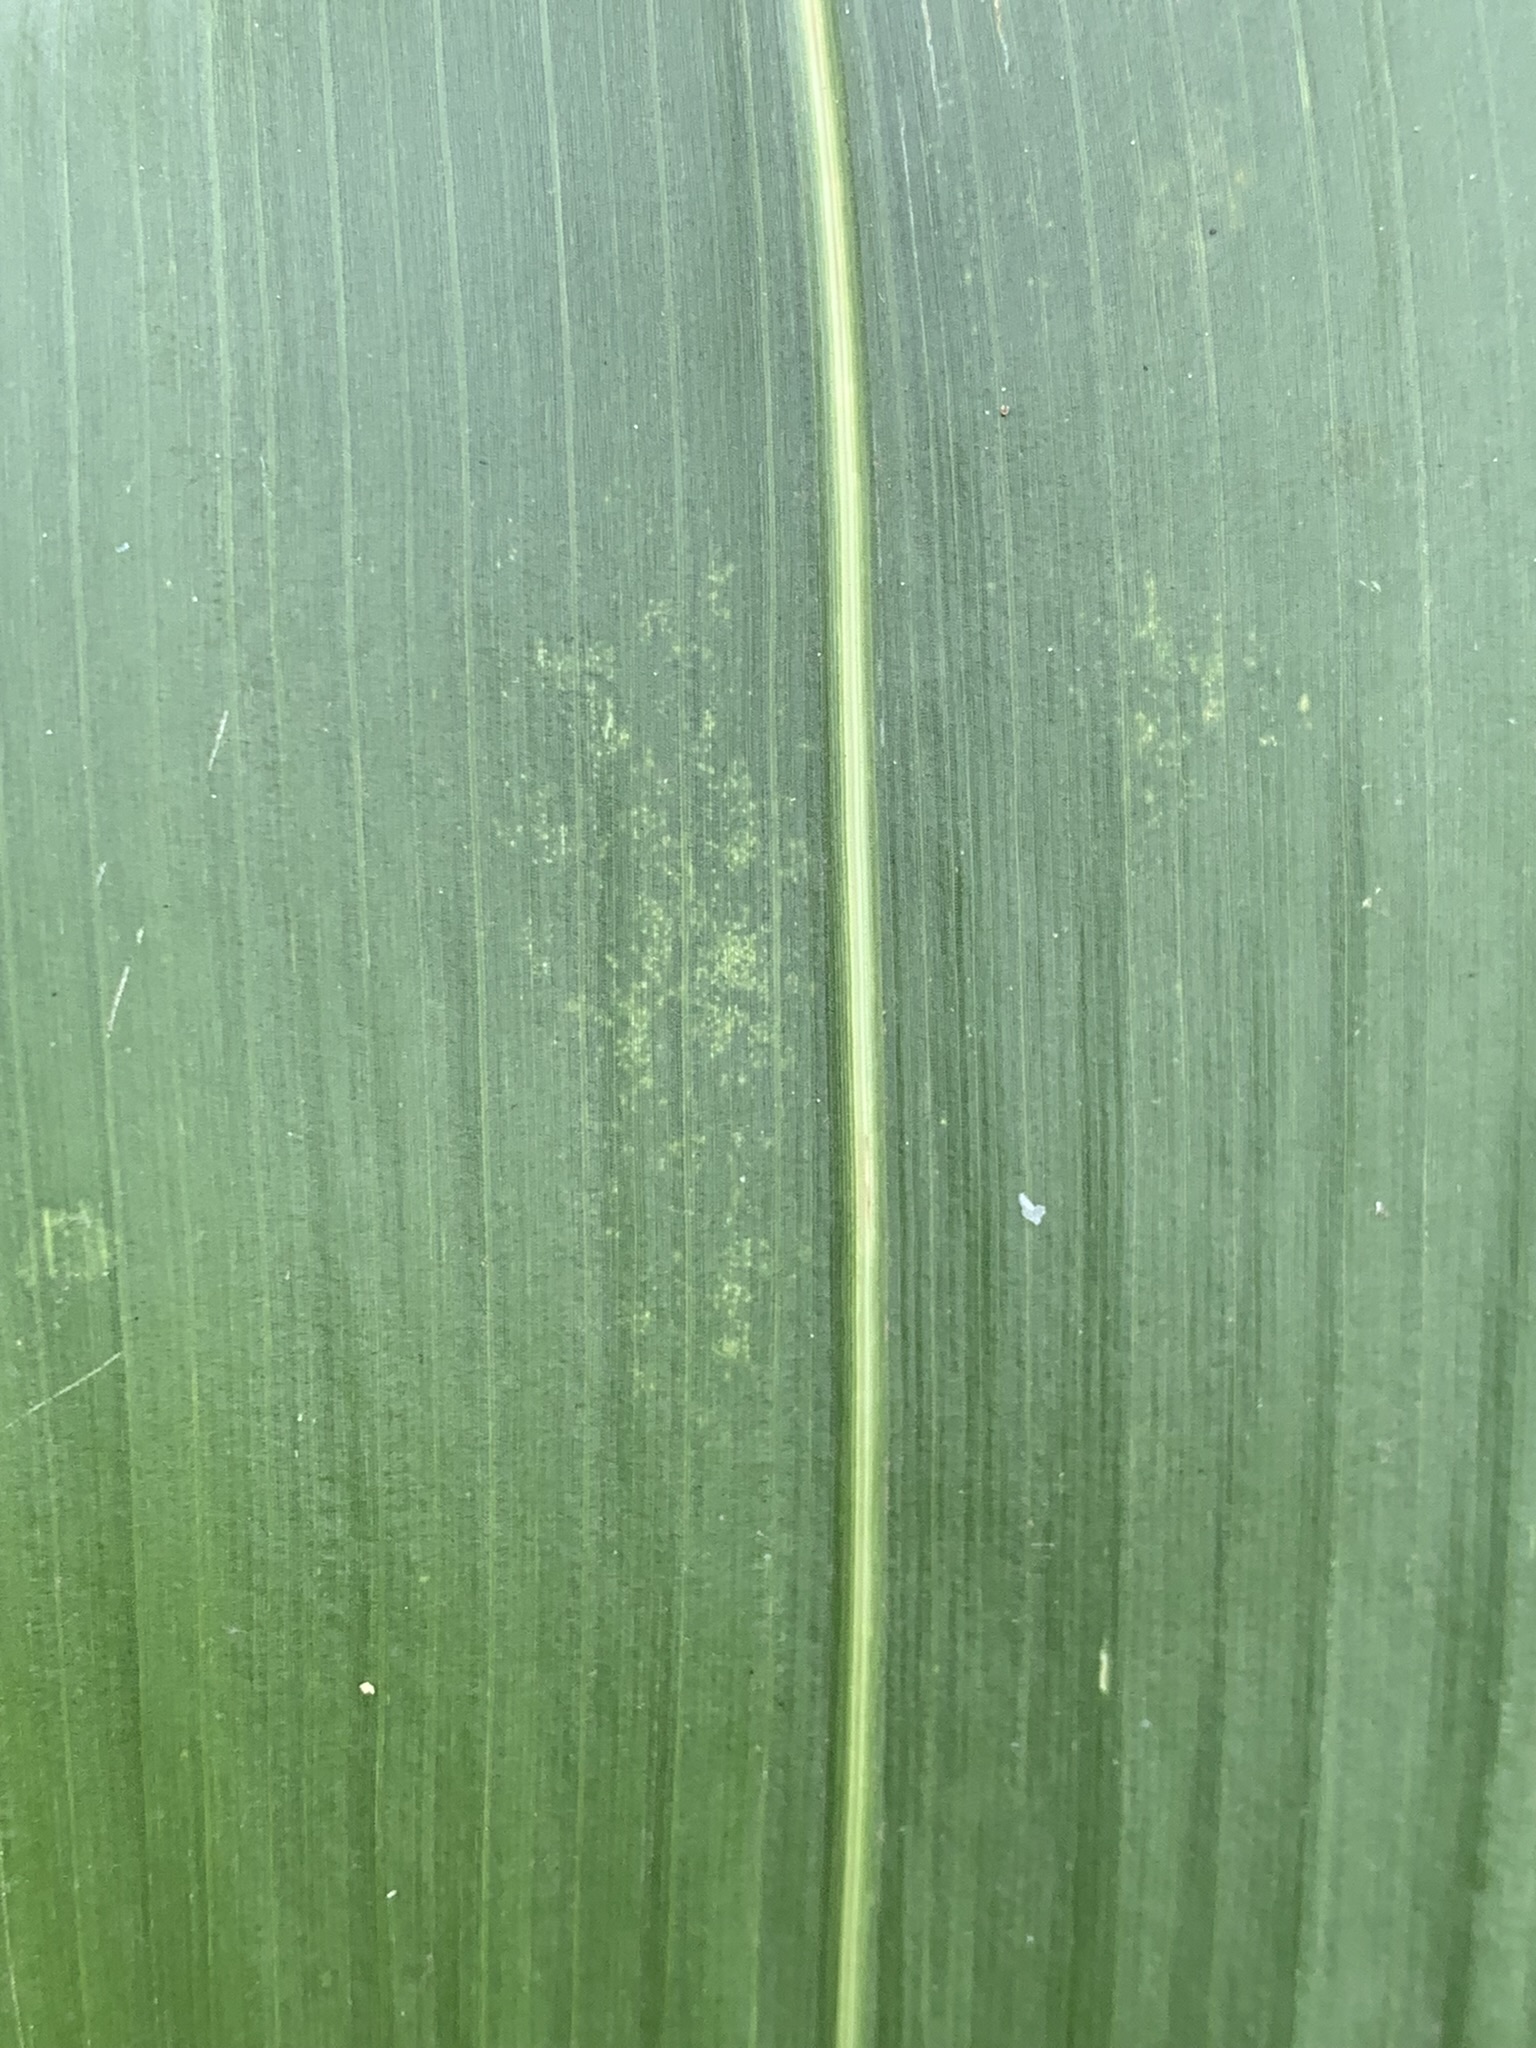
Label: Healthy